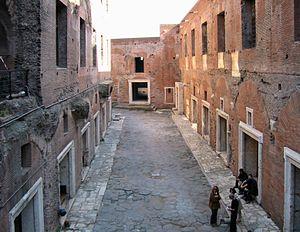
La taberna est le nom d'un local destiné à la vente de produits au détail qui se trouvait généralement dans les aires des grands marchés de la Rome antique. Par extension, elle a pris le sens de taverne.
La taberna est le nom d'un local destiné à la vente de produits au détail qui se trouvait généralement dans les aires des grands marchés de la Rome antique. Par extension, elle a pris le sens de taverne.